Adhemar da Silva

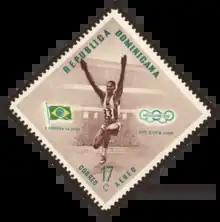
Airmail stamp issued by Postal administration of the Dominican Republic which depicted the victory lap created by Adhemar during the 1956 Summer Olympics in Melbourne

On 18 July 1957, the Dominican Postal Institute from Dominican Republic issued an airmail stamp which included the victory lap created by Adhemar during the 1956 Summer Olympics in Melbourne.